Silivri

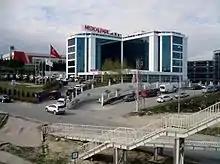
Anadolu Hospital (formerly Medical Park Hospital).

There are a number of hospitals and special health institutions in Silivri, state owned and private run: